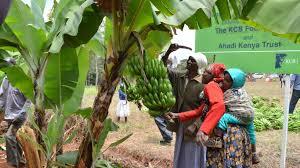
Mtu anayeonekana kuwa mkulima akiwa amebeba mkungu mkubwa wa ndizi mbichi karibu na mmea wa ndizi. Pia kuna mtoto mdogo aliyefungwa mgongoni mwa mtu huyo. Kwa nyuma, kuna mabango yanayo ashiria the RCBF na Anadi Kenya Trust yakionyesha uwezekano wa ushirikiano wa mradi  unaohusiana na kilimo cha ndizi.